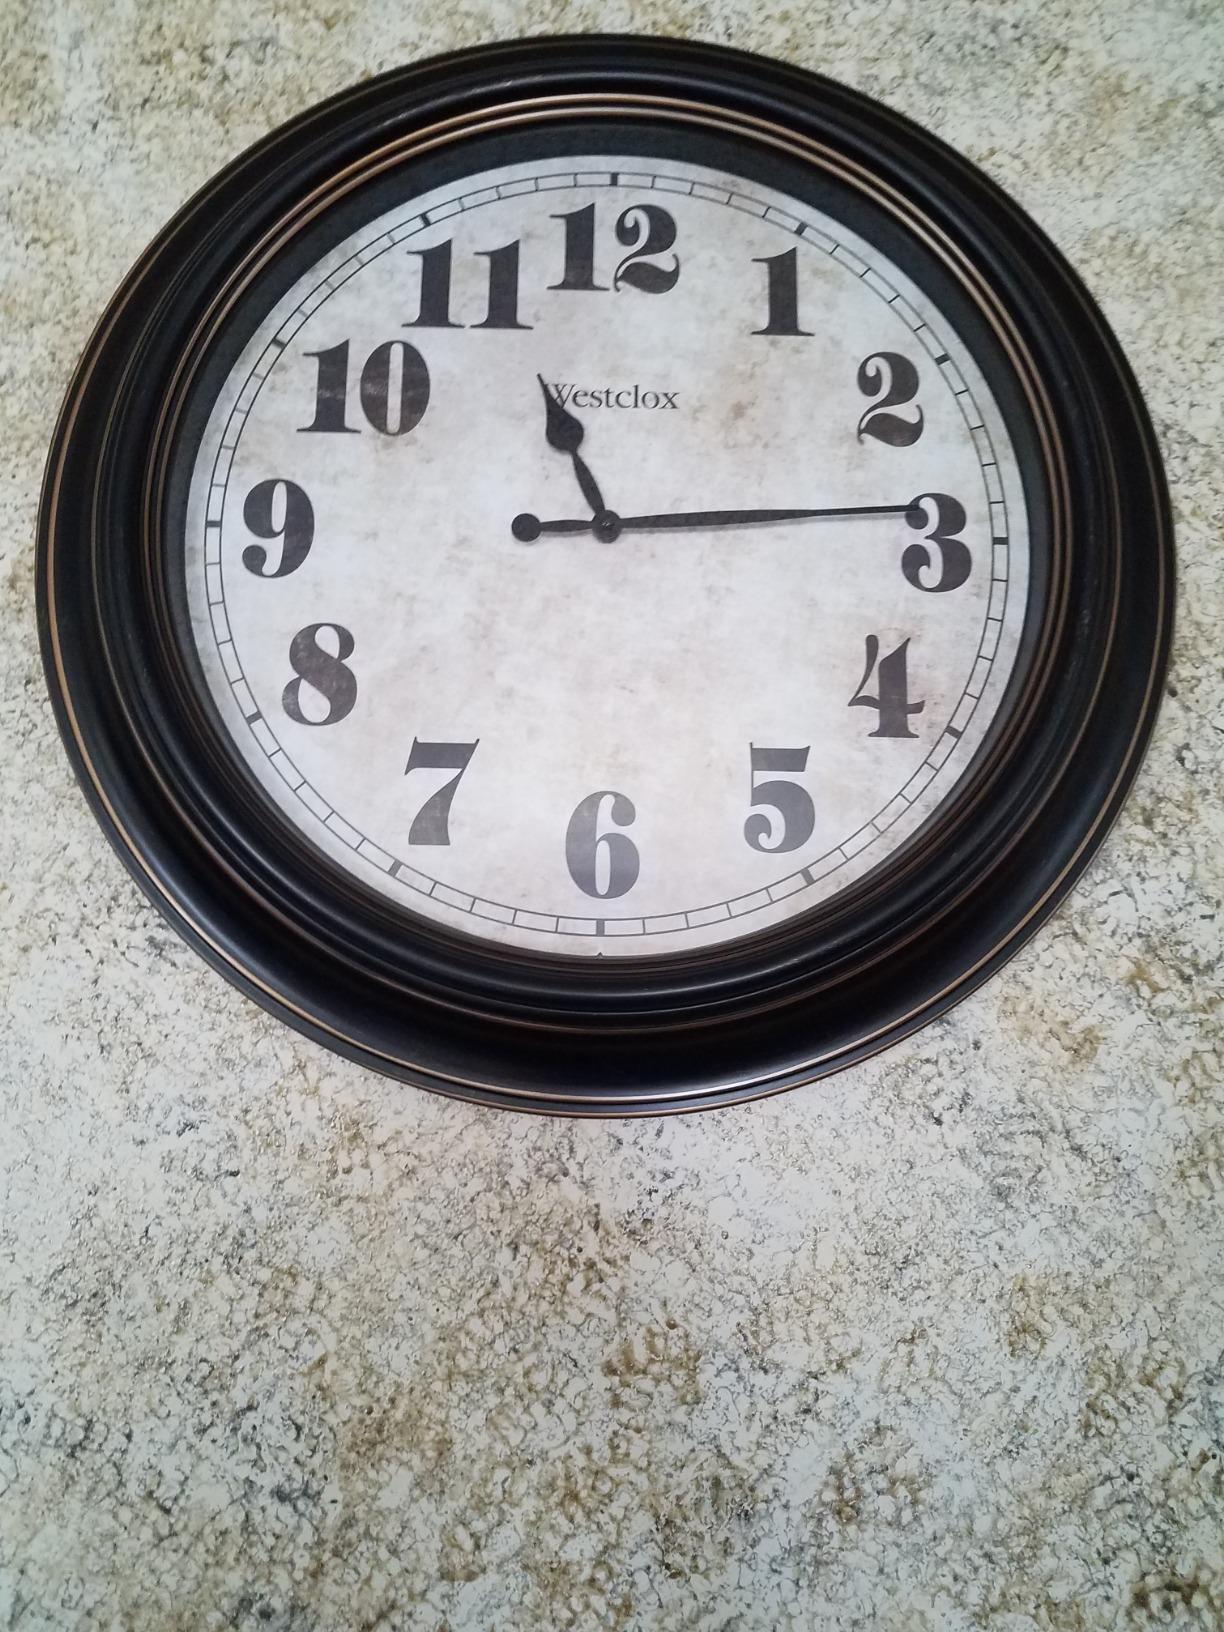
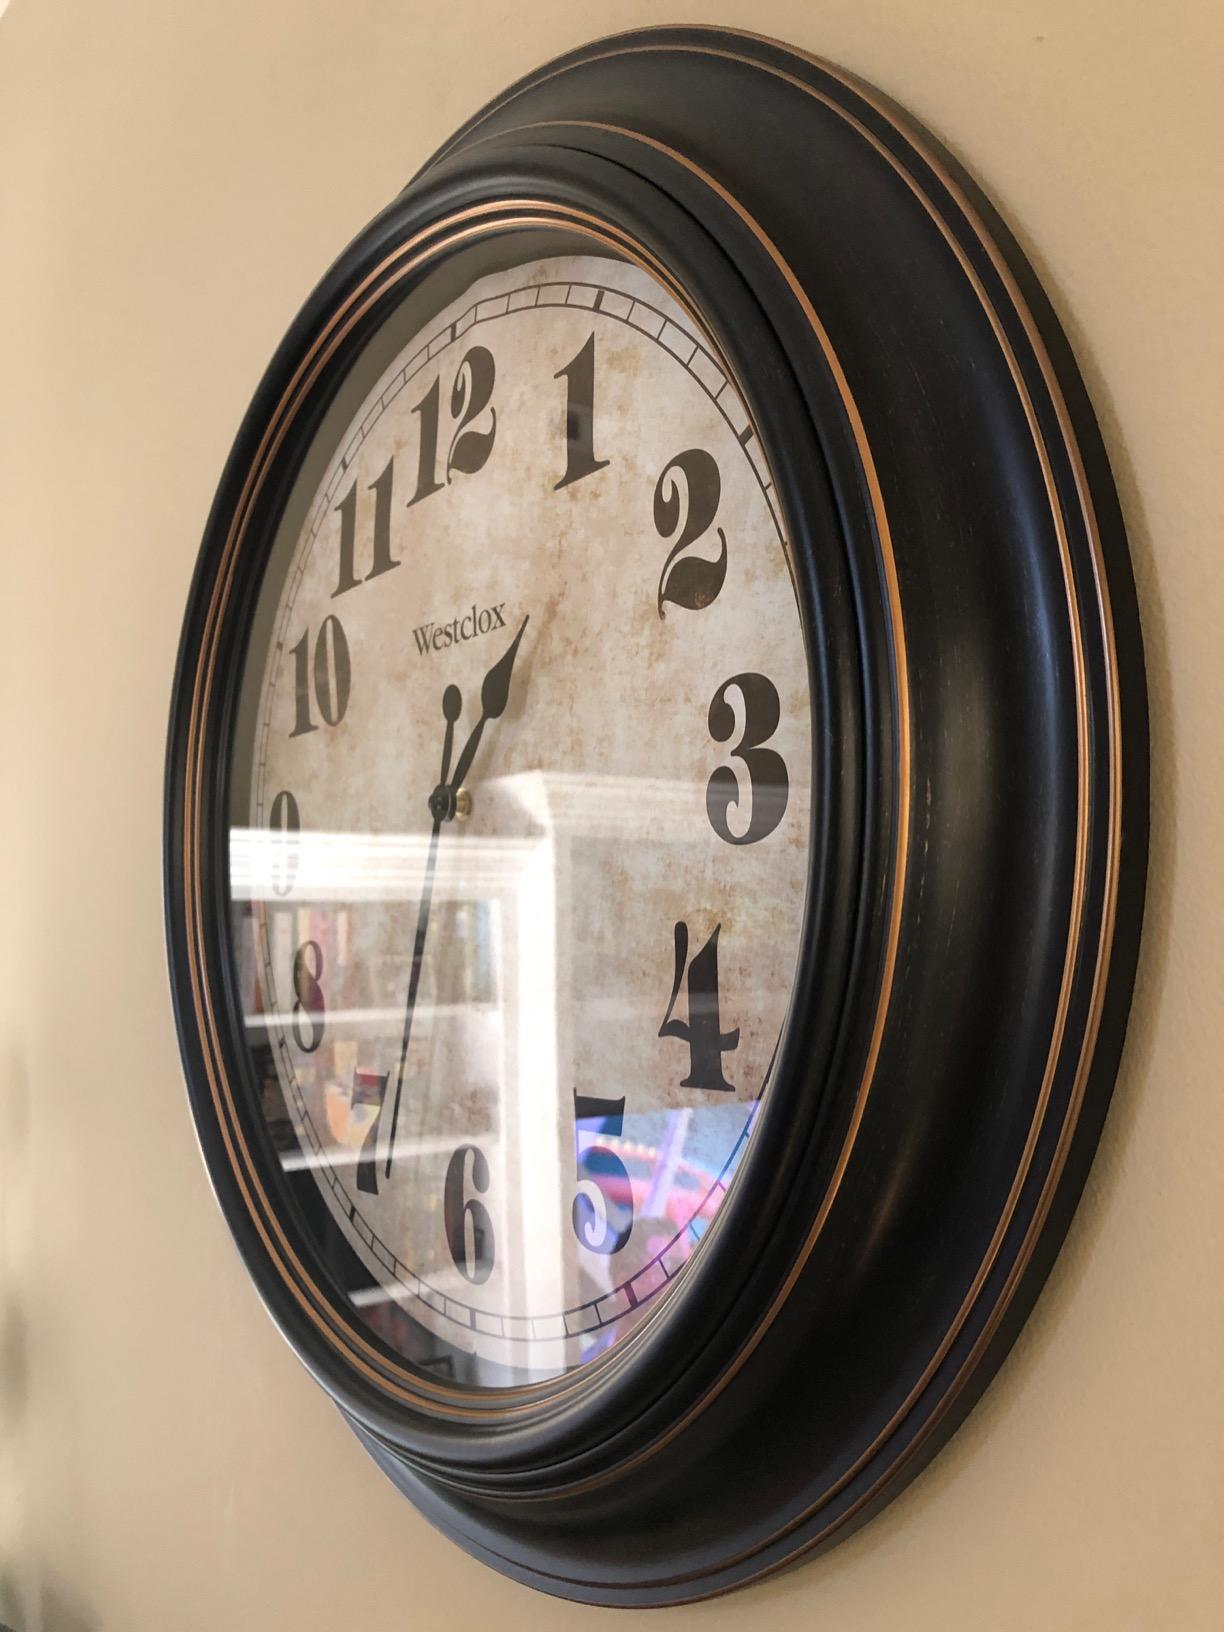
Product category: clock
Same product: yes